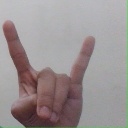
अक्षर: श